William Campbell-Taylor

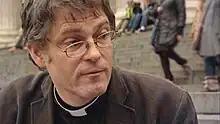

William Campbell-Taylor (also known by the alias William Taylor) is an Anglican priest, writer and former Labour Party councillor, currently serving as the vicar of St Thomas' Church in Clapton Common.